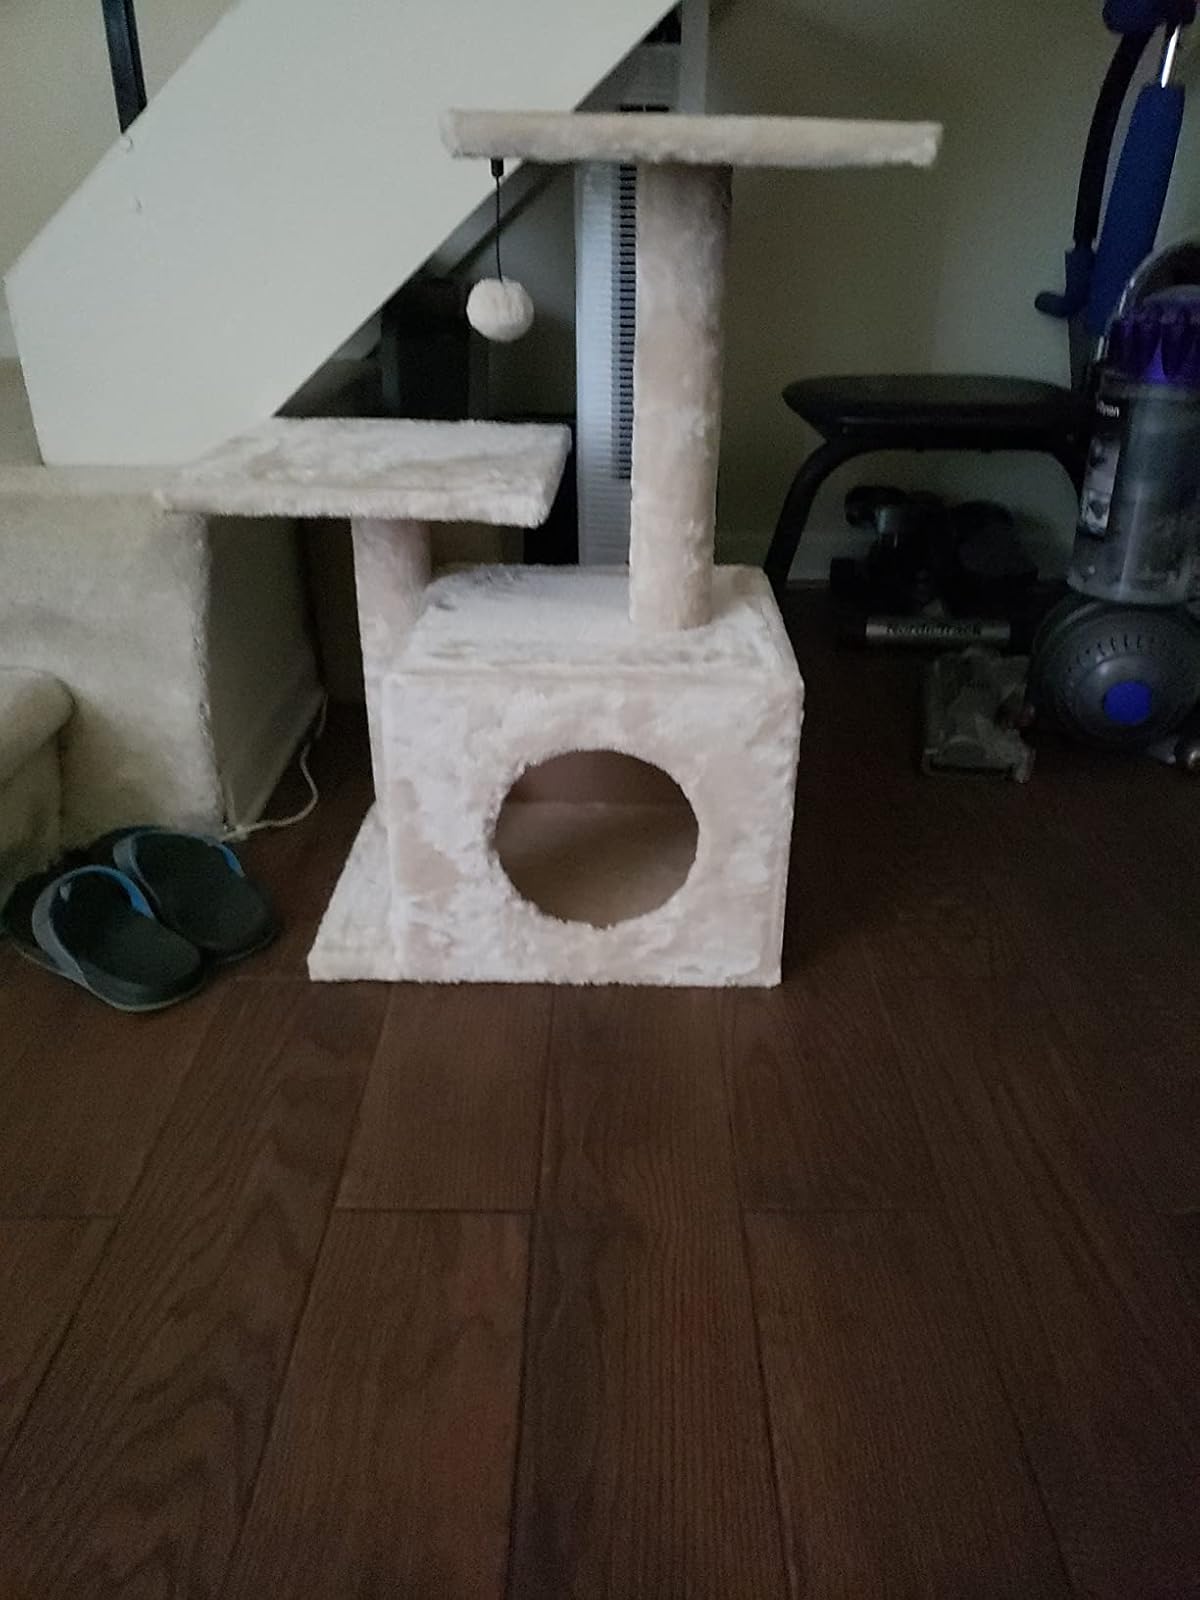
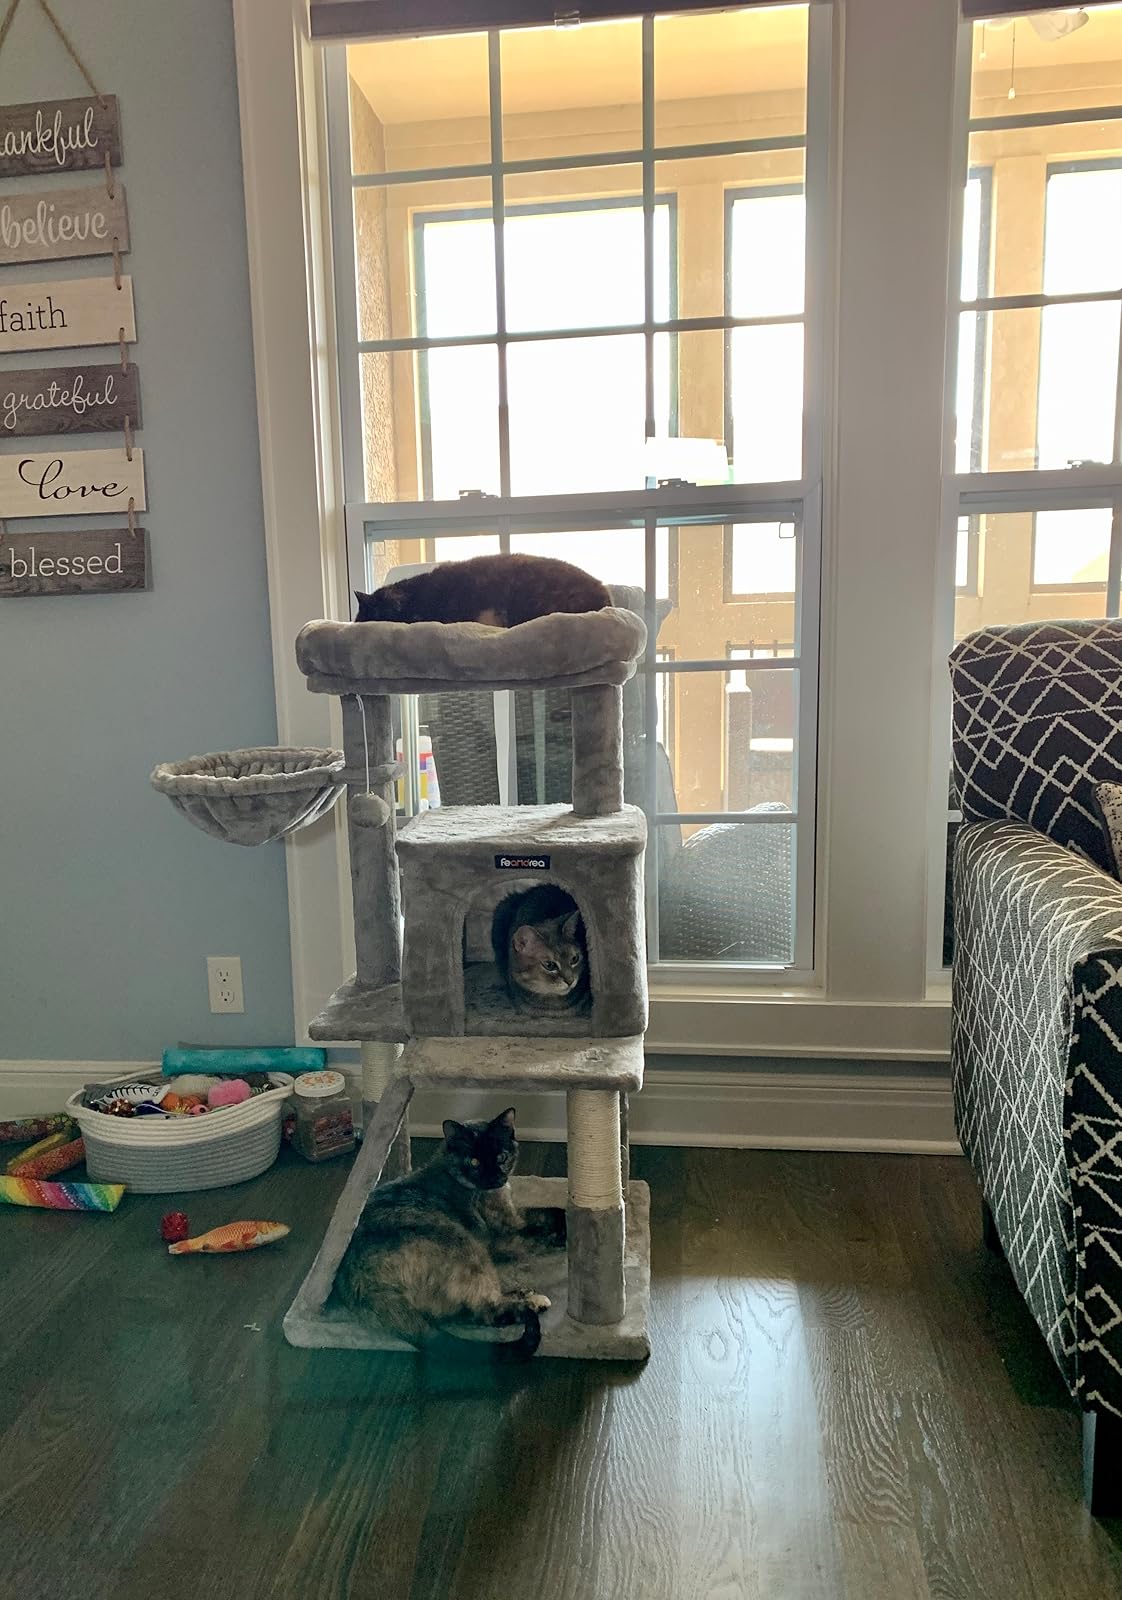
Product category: items_cat tree
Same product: no